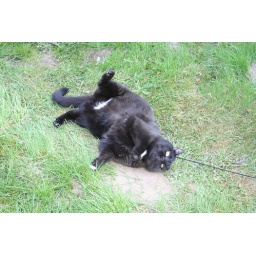
Merlijn rolling in the grass and sand